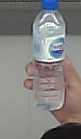
Product: nestle_water